Seiko-chan cut

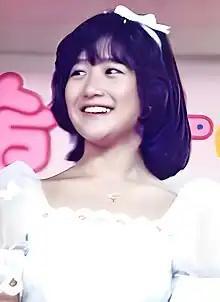
Idol Yukiko Okada with the Seiko-chan cut.

When Matsuda debuted in 1980, she became popular among ordinary girls and high school students. From this time on, the names "Seiko cut" and "Seiko-chan cut" were established.